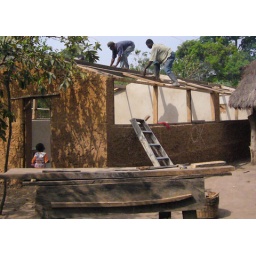
The new animal barn being built using funds raised in Sydney in December 2006